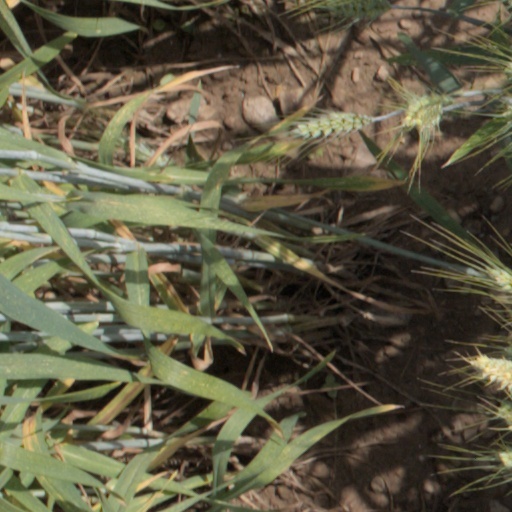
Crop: wheat